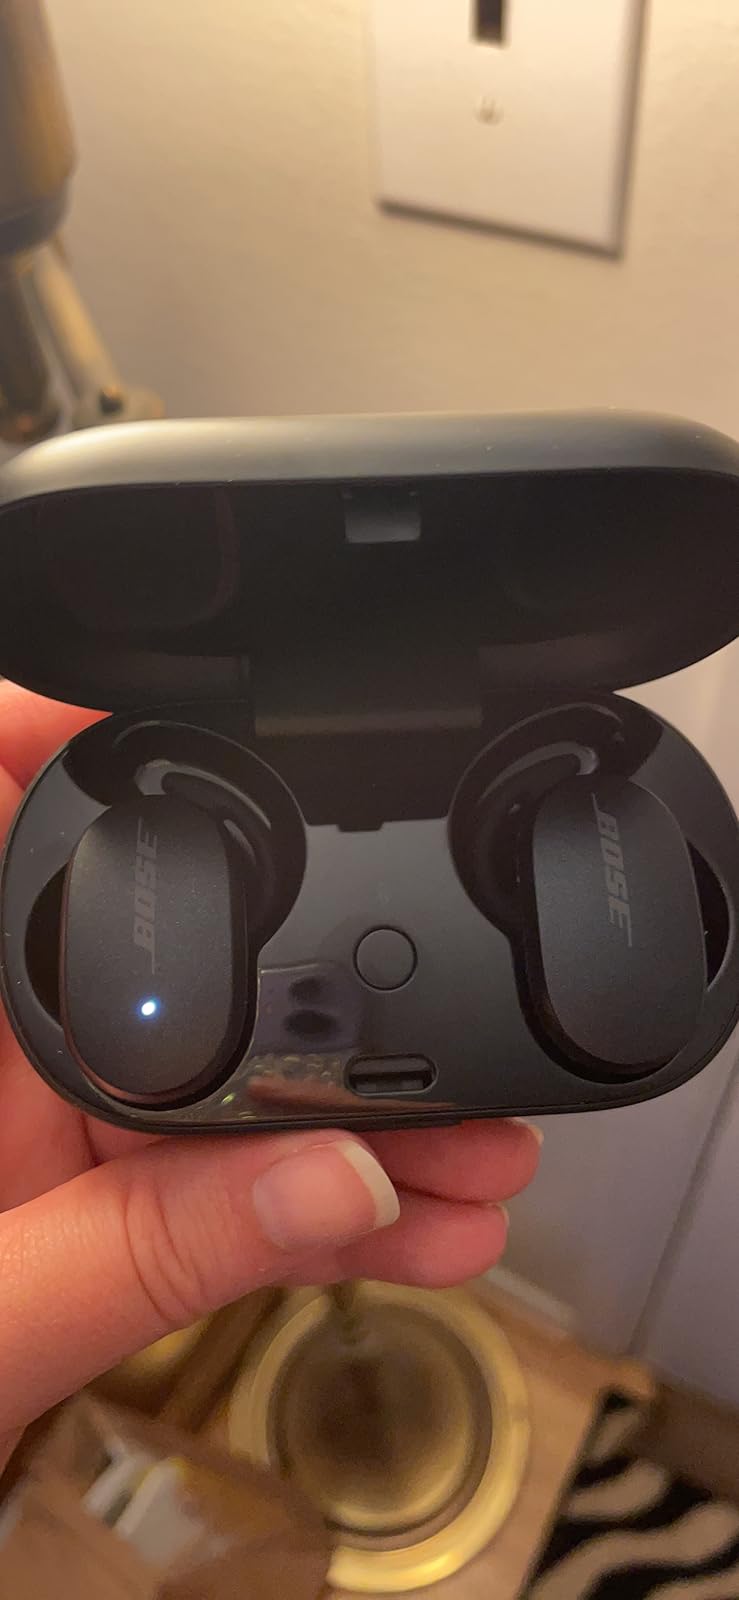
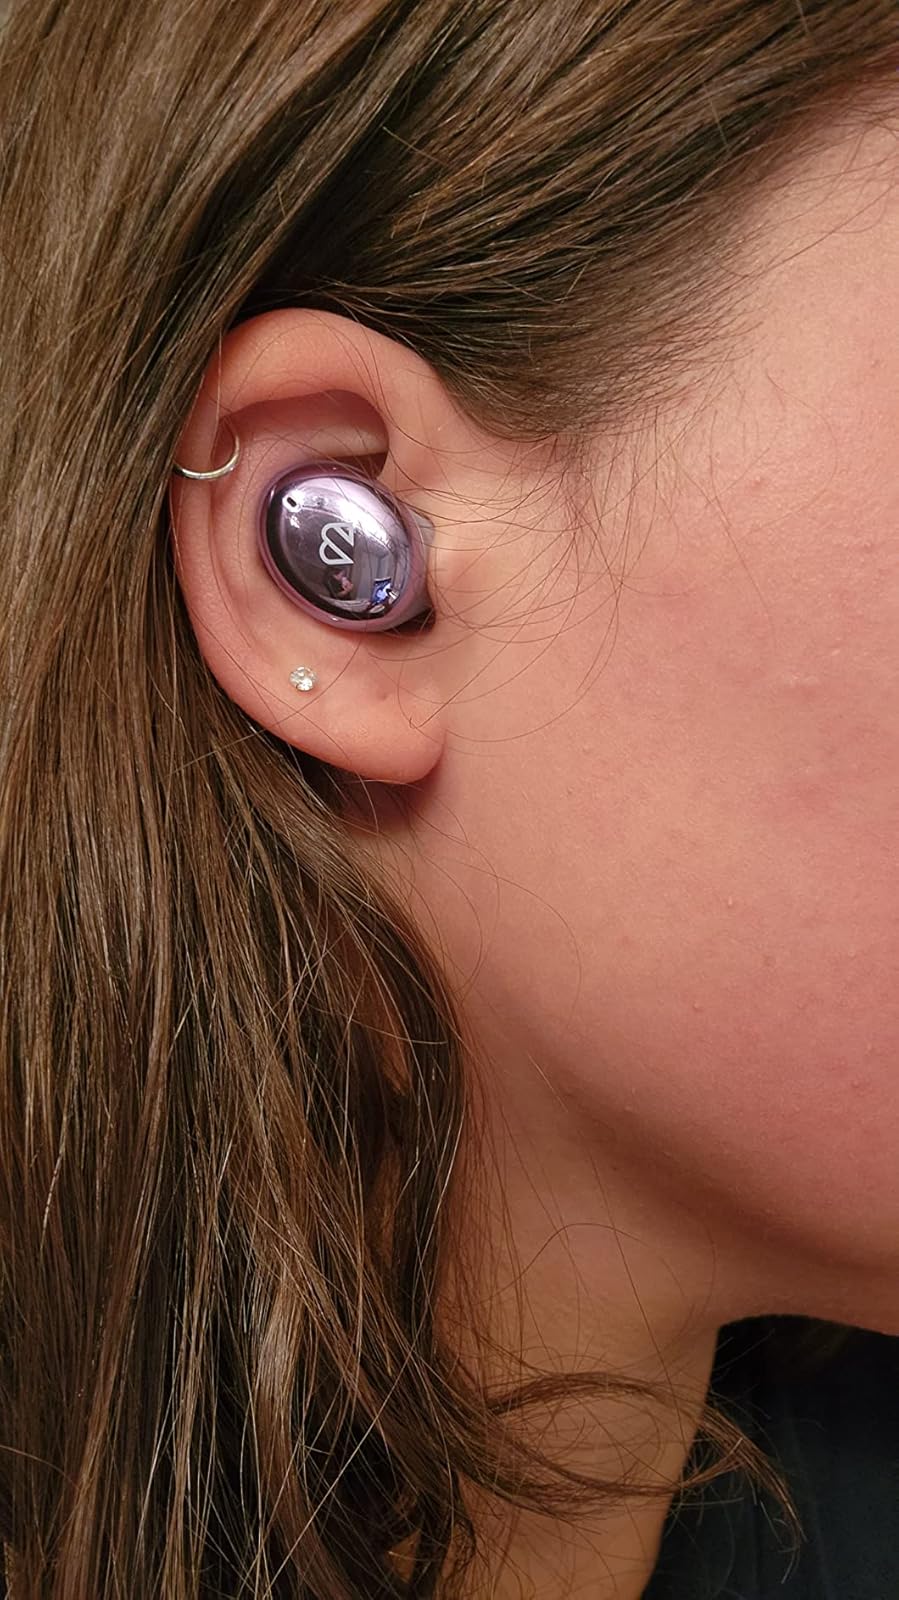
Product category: earbuds
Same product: no